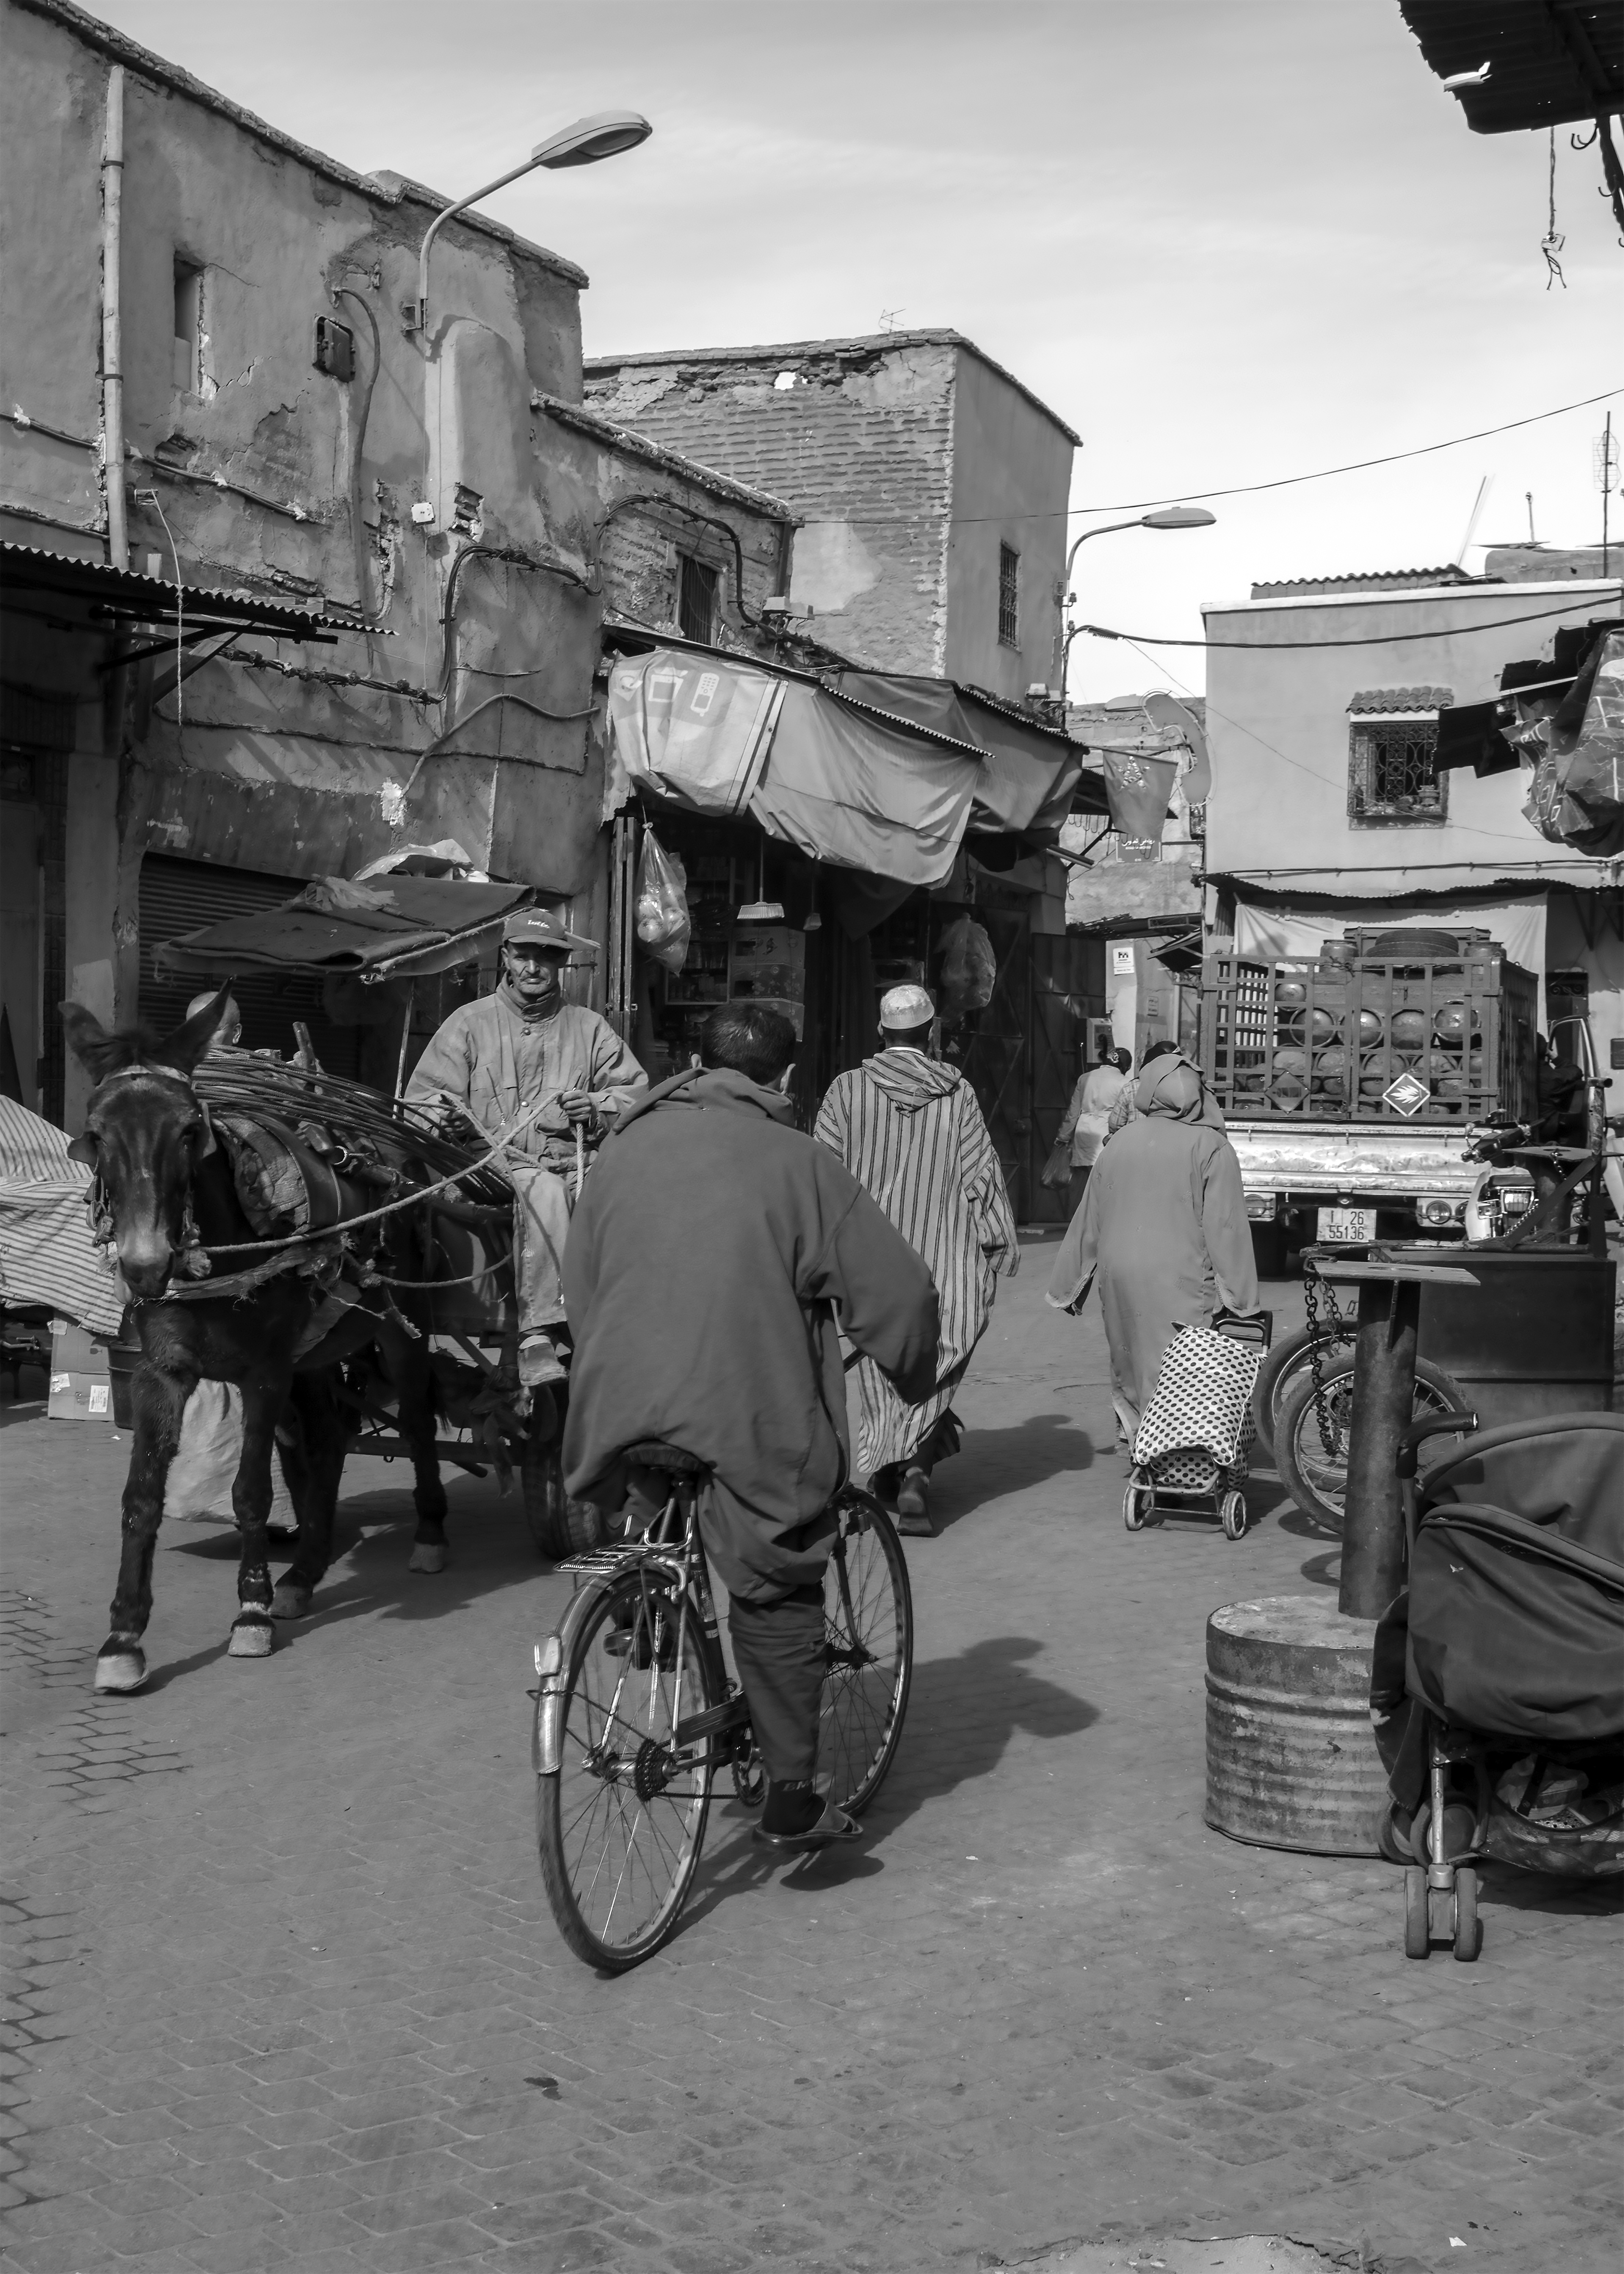
landscape, outdoor, black and white, people, road, white, street, town, building, bicycle, city, cityscape, travel, architect, vehicle, africa, ancient, landmark, market, black, monochrome, tourism, plants, religious, streets, mono, infrastructure, photograph, snapshot, marrakech, morocco, culture, islam, moroccan, traditional, arabic, medina, muslim, islamic, marrakesh, urban area, monochrome photography, morroco